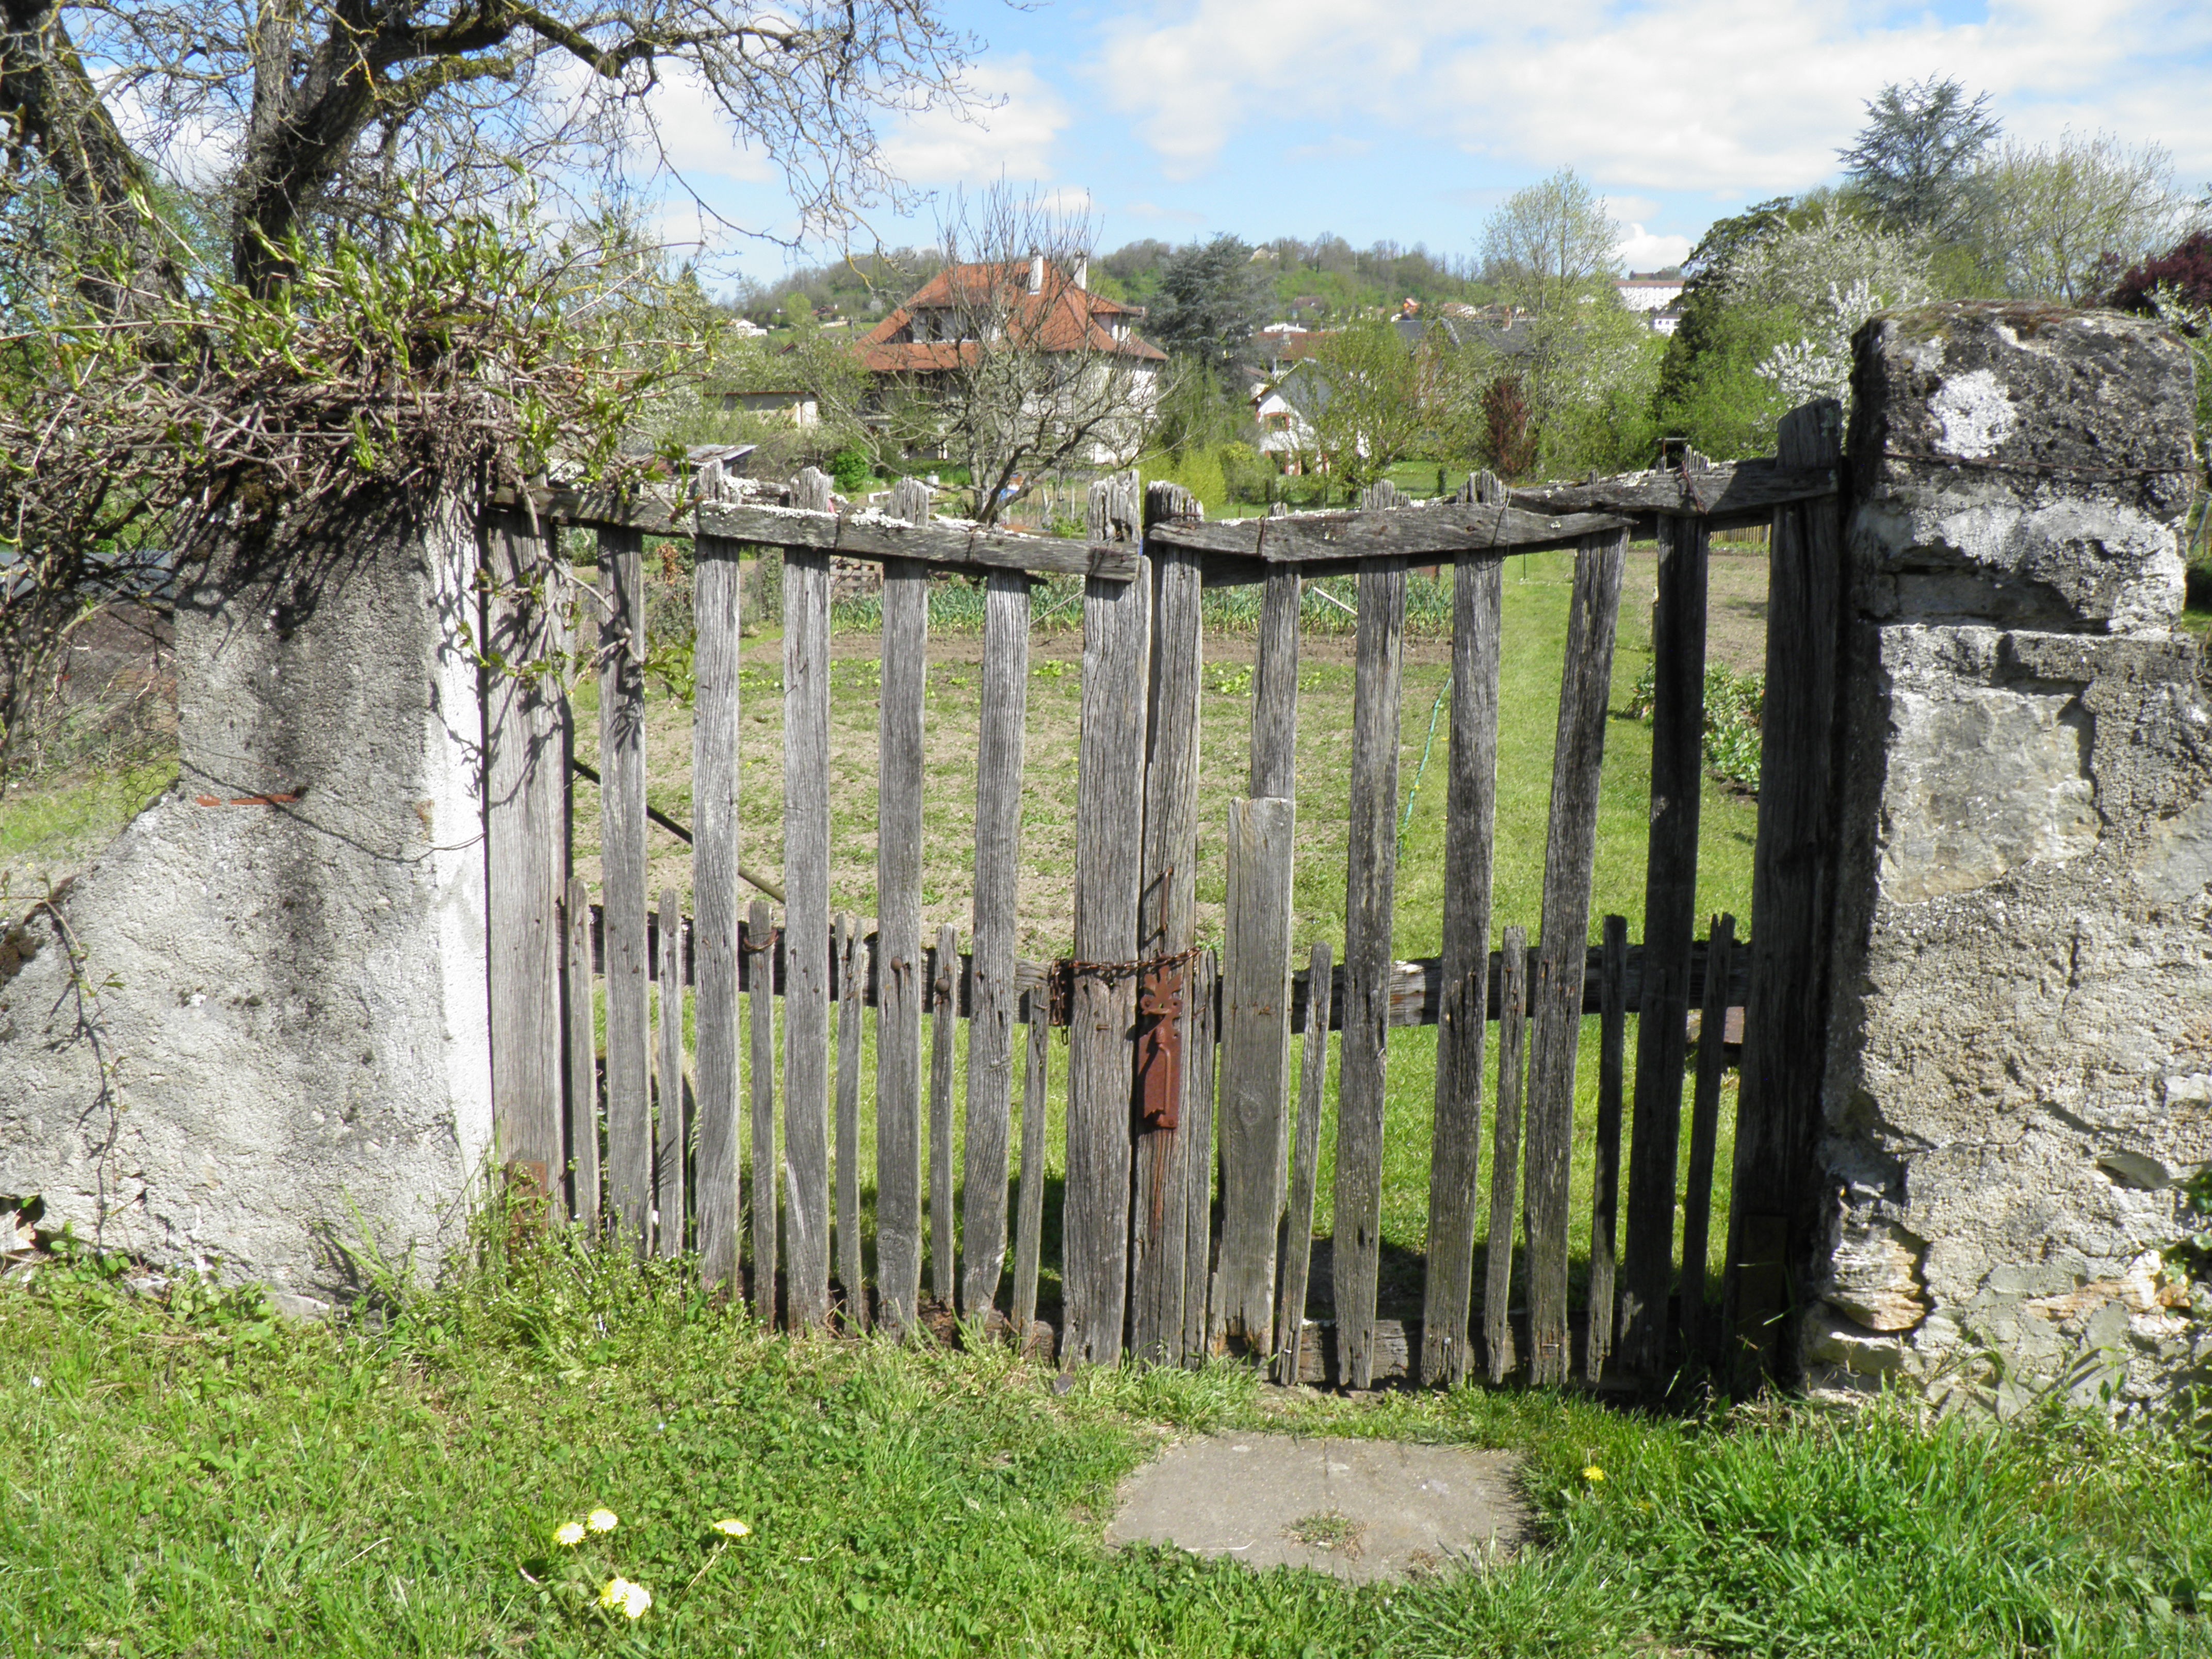
fence, field, countryside, property, garden, gate, picket fence, shrub, barrier, portal, closing, wooden fence, outdoor structure, home fencing